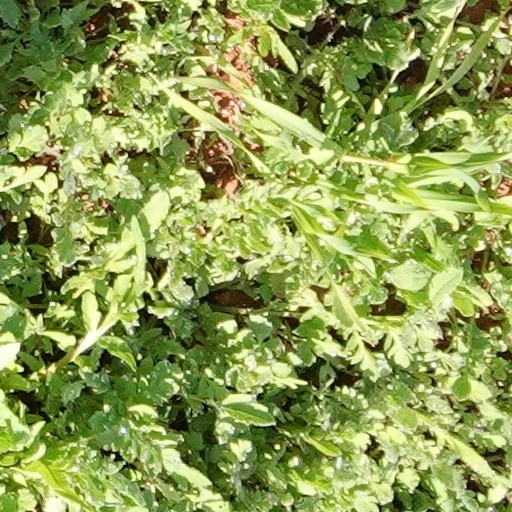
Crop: wheat